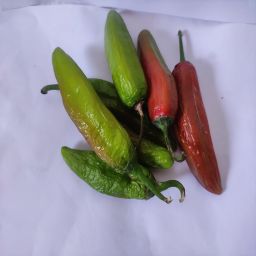
Crop: New Mexico Green Chile
Quality: Old